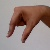
The image shows a hand gesture representing the letter 'Q' in Indian Sign Language.